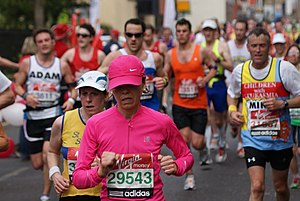
London Marathon
Løbere ved London Marathon i 2010
London Marathon er et af de største maratonløb i verden.